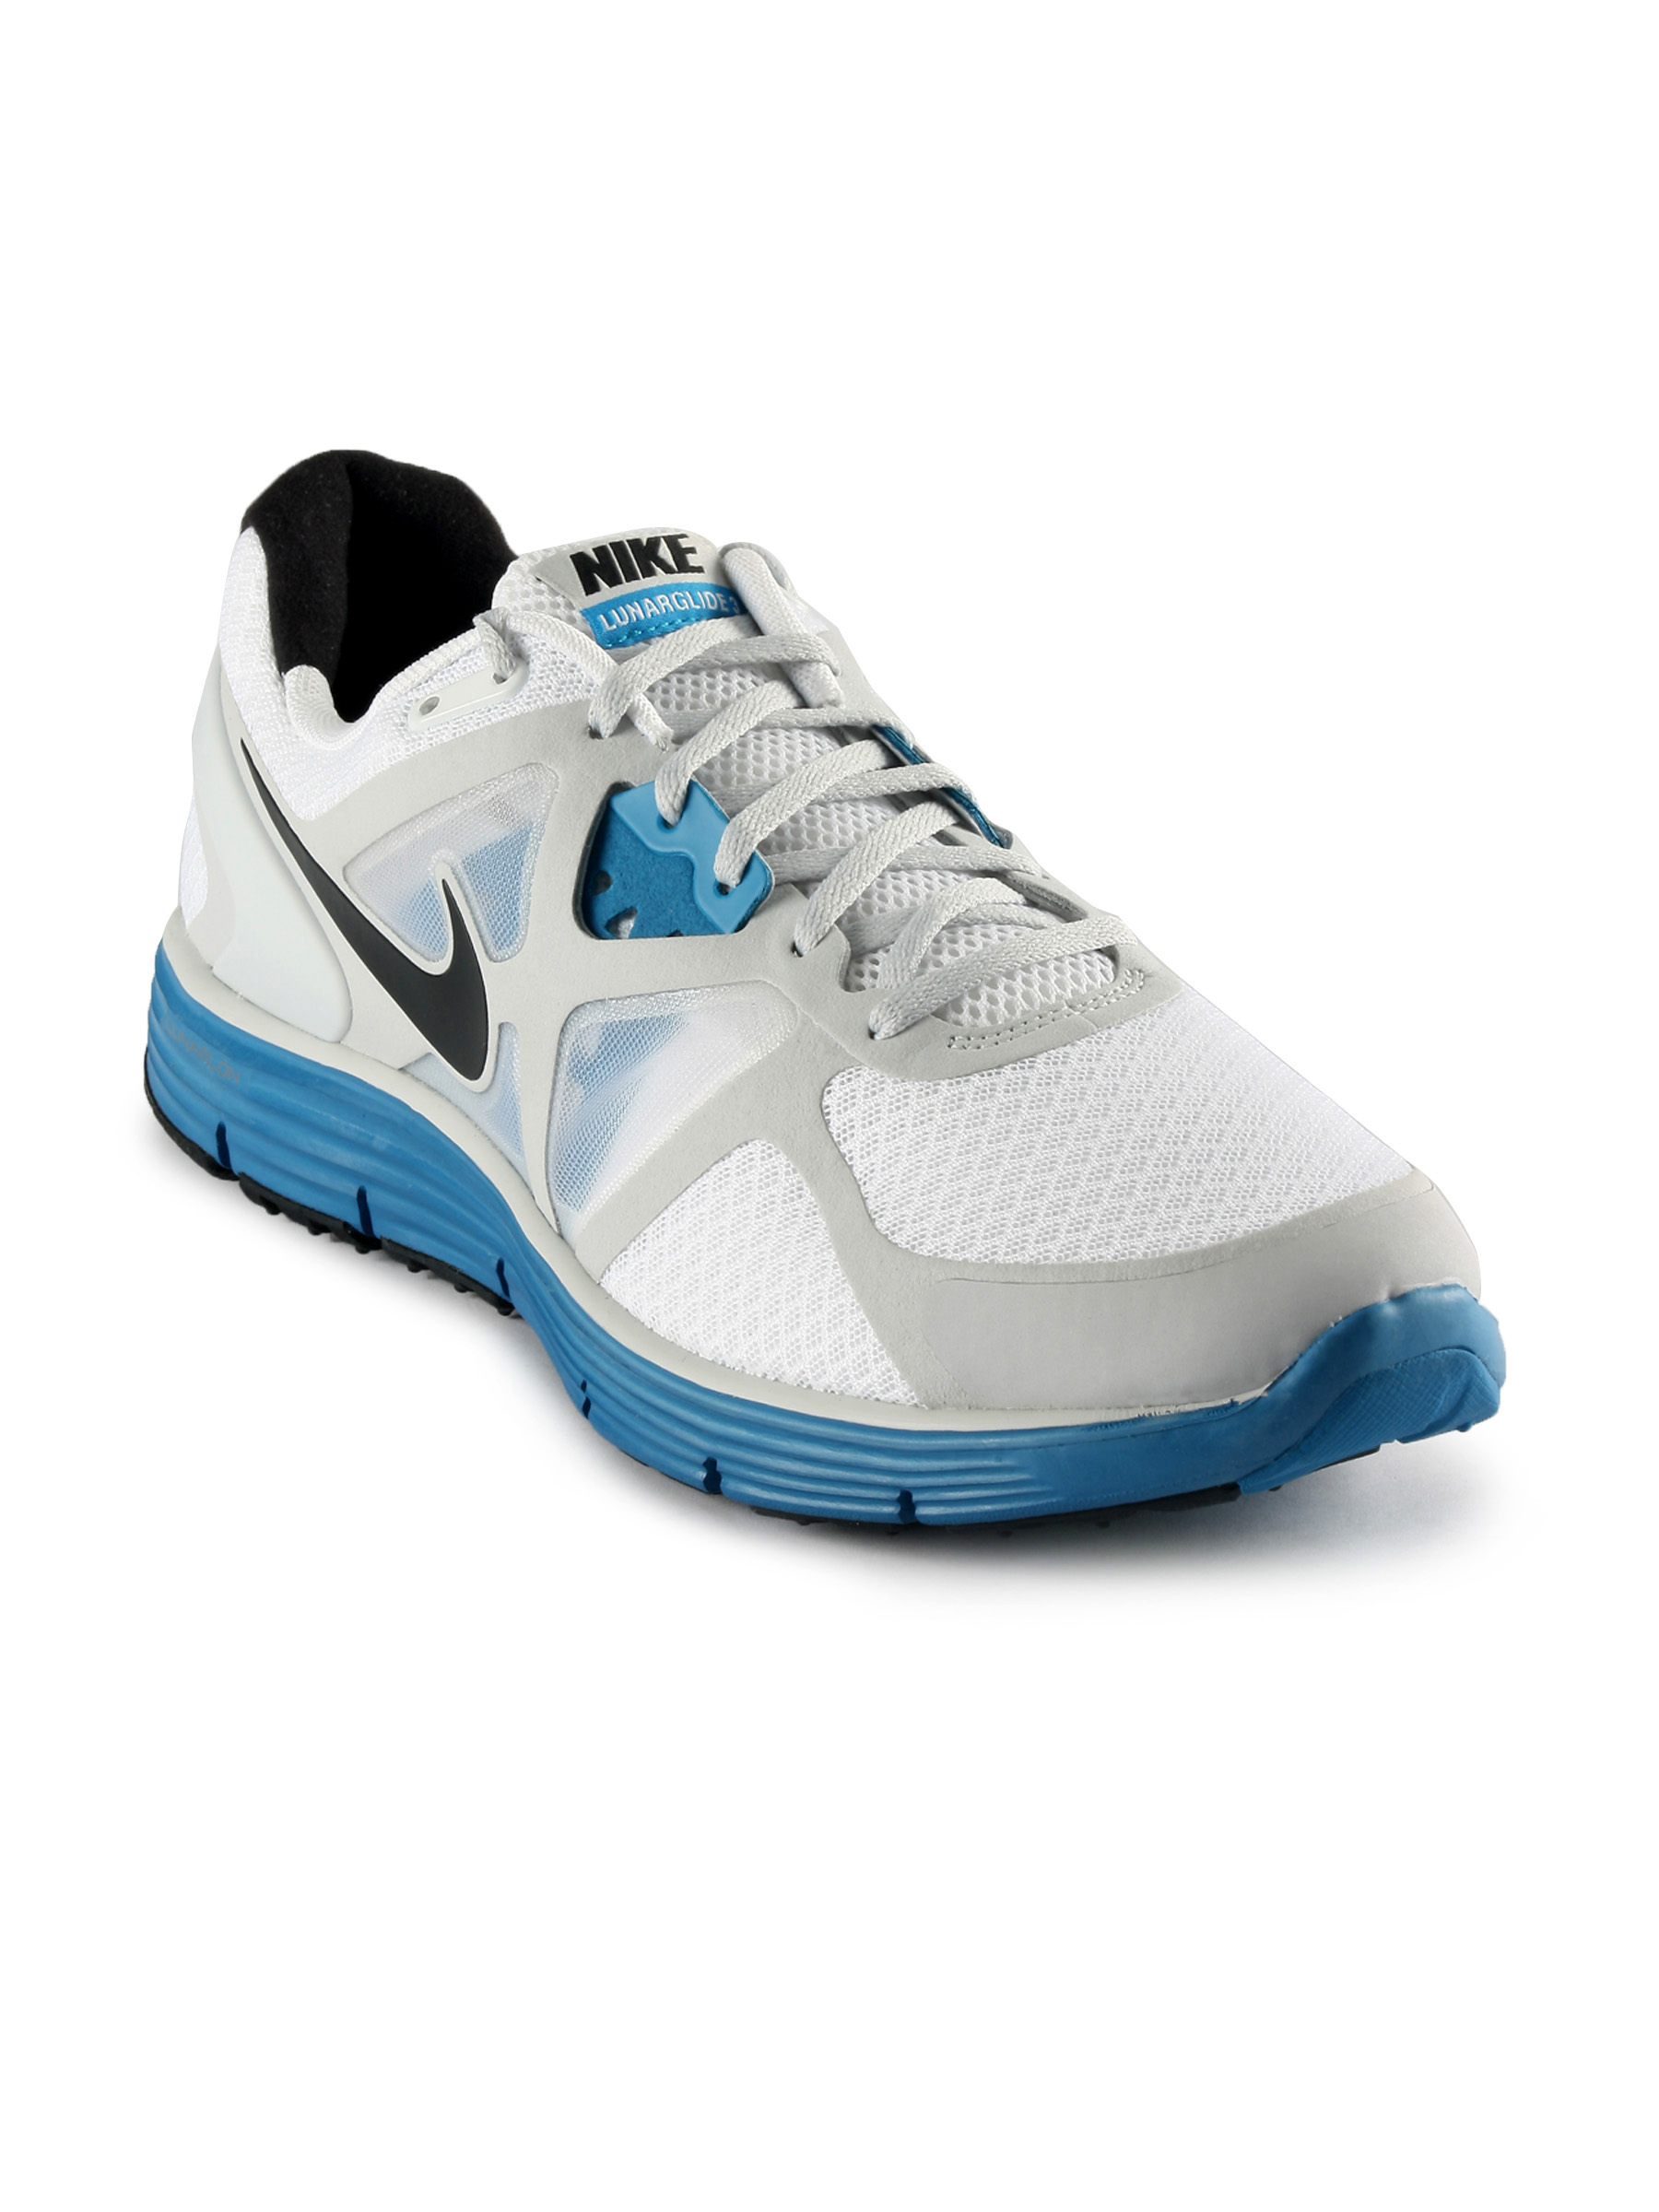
Nike Men Lunarglide+ 3 White Sports Shoe
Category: Footwear / Shoes / Sports Shoes
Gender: Men
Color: White
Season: Fall 2011
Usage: Sports